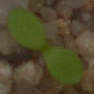
Label: scentless_mayweed